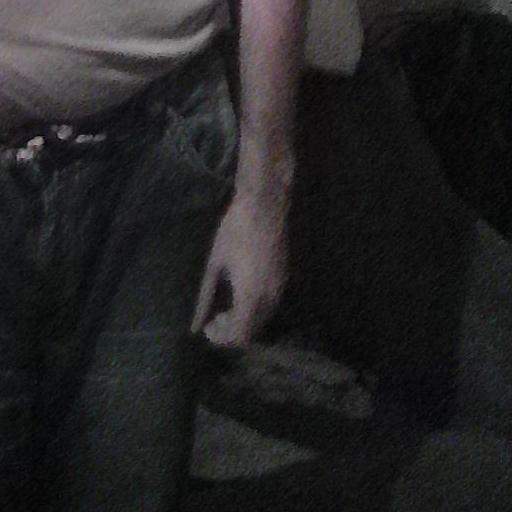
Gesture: no_gesture